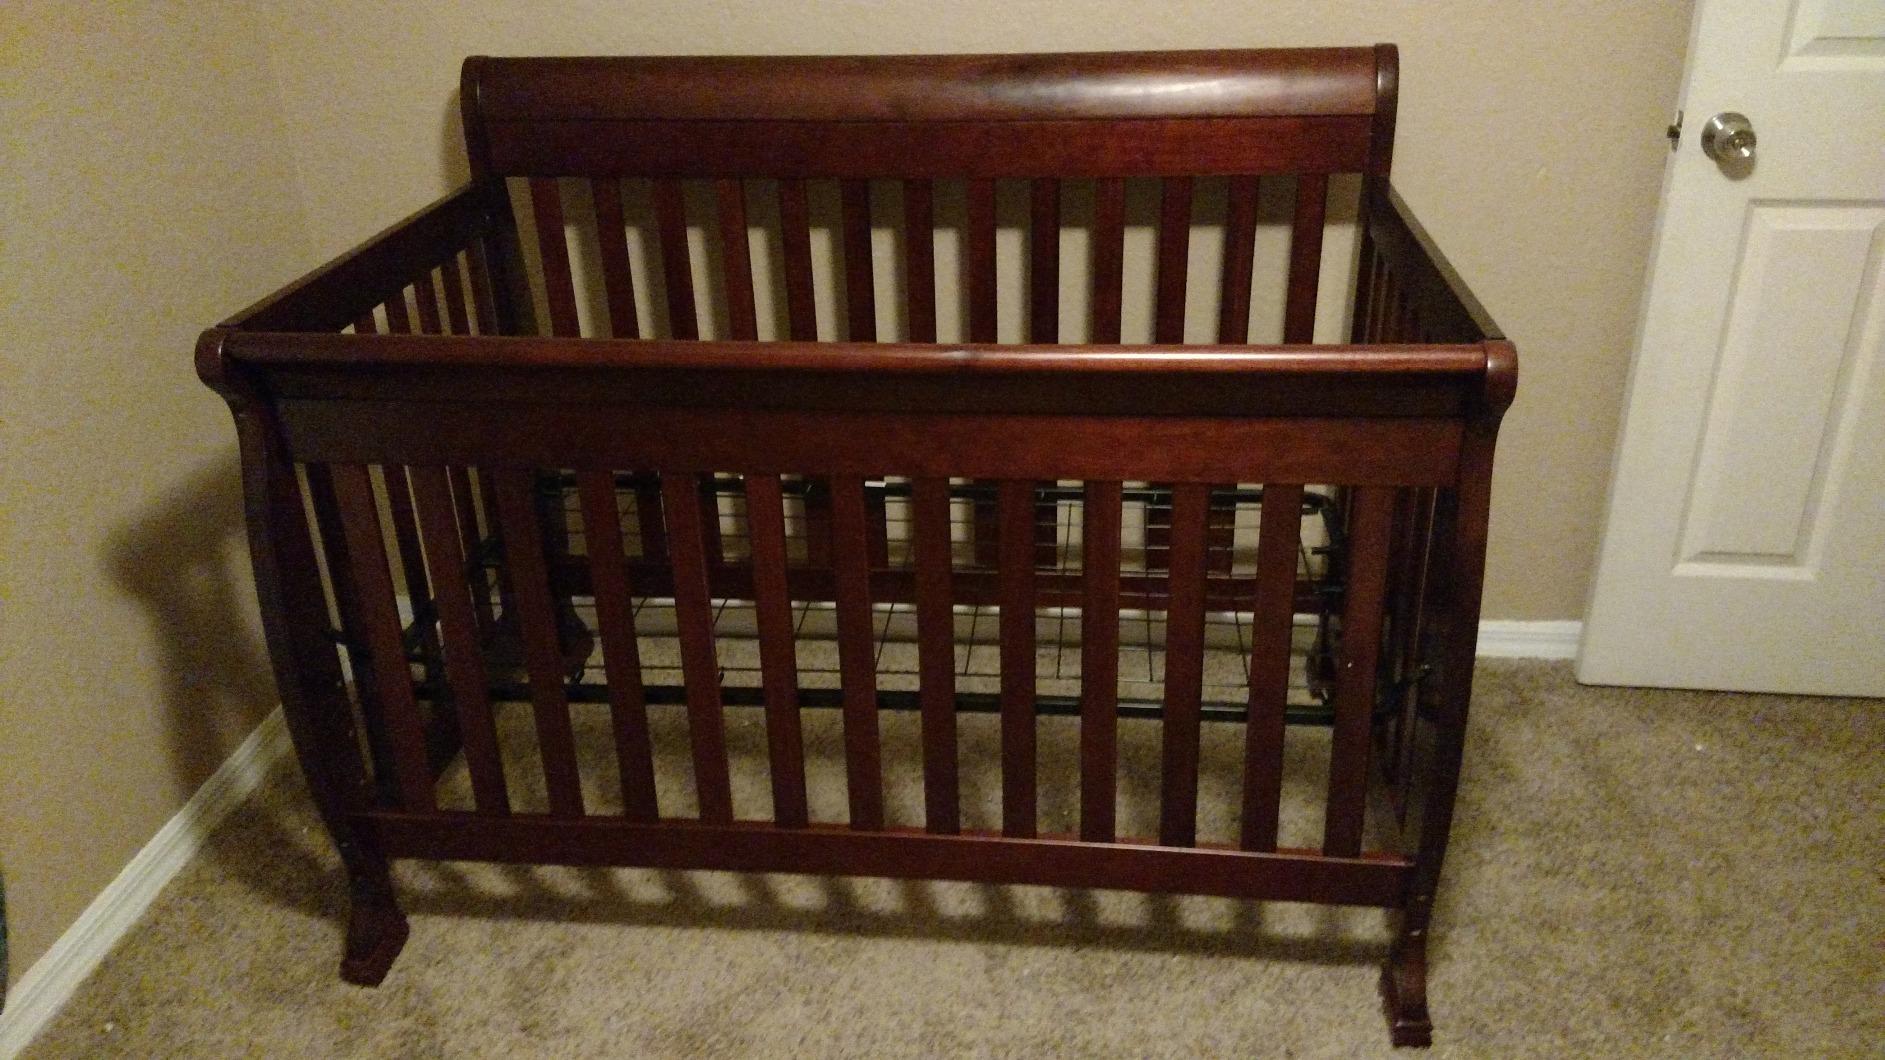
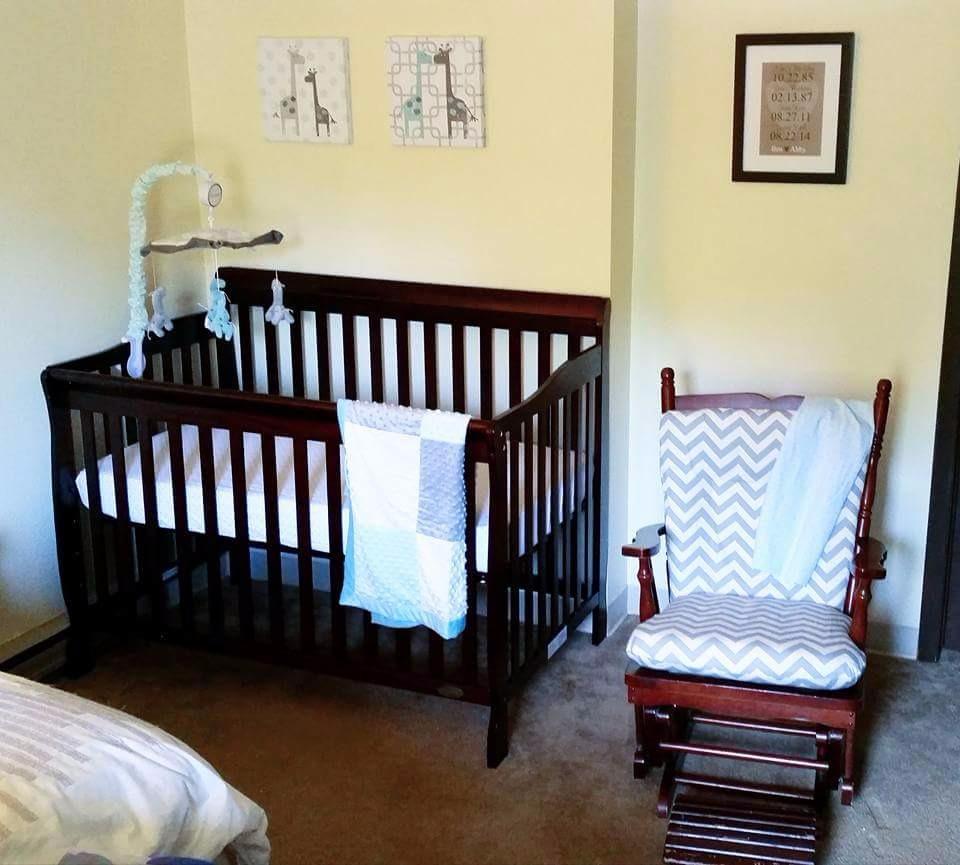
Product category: products_crib
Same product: no